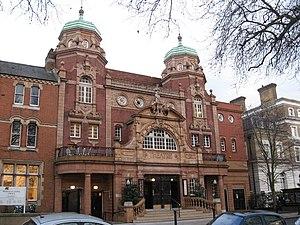
Drame en trois actes est un téléfilm britannique de la série télévisée Hercule Poirot, réalisé par Ashley Pearce, sur un scénario de Nick Dear, d'après le roman Drame en trois actes d'Agatha Christie.